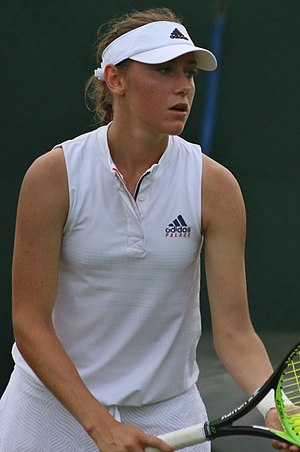
Wimbledon-mesterskabet i damesingle 2019 / Kvalifikation
Ungdoms-OL-vinderen Kaja Juvan kvalificerede sig til hovedturneringen for første gang.
Wimbledon-mesterskabet i damesingle 2019 var den 127. turnering om Wimbledon-mesterskabet i damesingle. Turneringen var en del af Wimbledon-mesterskaberne 2019 og blev spillet i All England Lawn Tennis and Croquet Club i London, Storbritannien. Hovedturneringen med deltagelse af 128 spillere blev spillet i perioden 1. - 13. juli 2019, mens kvalifikationen afvikledes den 25. - 27. juni 2019 i Bank of England Sports Club i Roehampton.